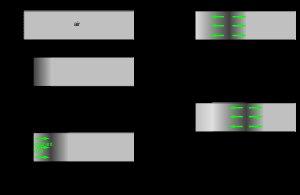
Le tuyau sonore est le principe de tous les instruments à vent. La fréquence de vibration de l'air, donc la hauteur de la note, dépend de la pression de l'air et de la longueur du tuyau, selon le principe de l'onde stationnaire dans un tuyau.